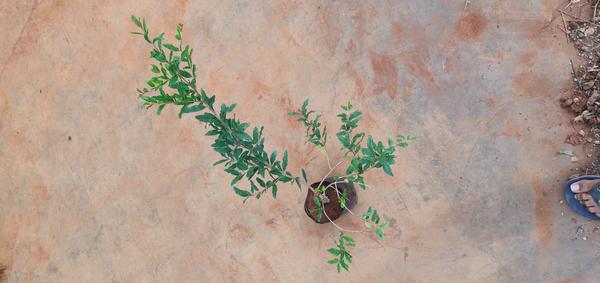
Plant: Pomegranate